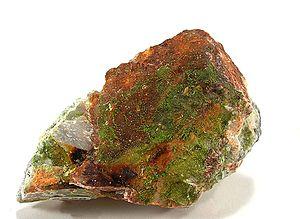
L'emmonsite, ou emmonsite de Hillebrand, également connue sous le nom de durdenite, est un minéral constitué d'un tellurite de fer hydraté, de formule chimique Fe₂(TeO₃)₃ • 2 H₂O. L'emmonsite forme des cristaux tricliniques de couleur vert jaunâtre, avec un lustre vitreux et une dureté de 5 sur l'échelle de Mohs.